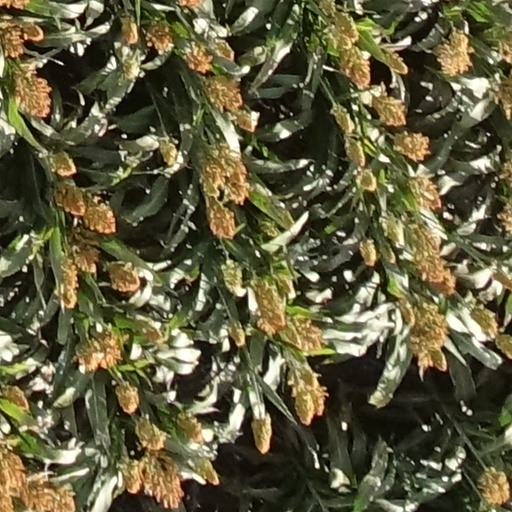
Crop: sorghum